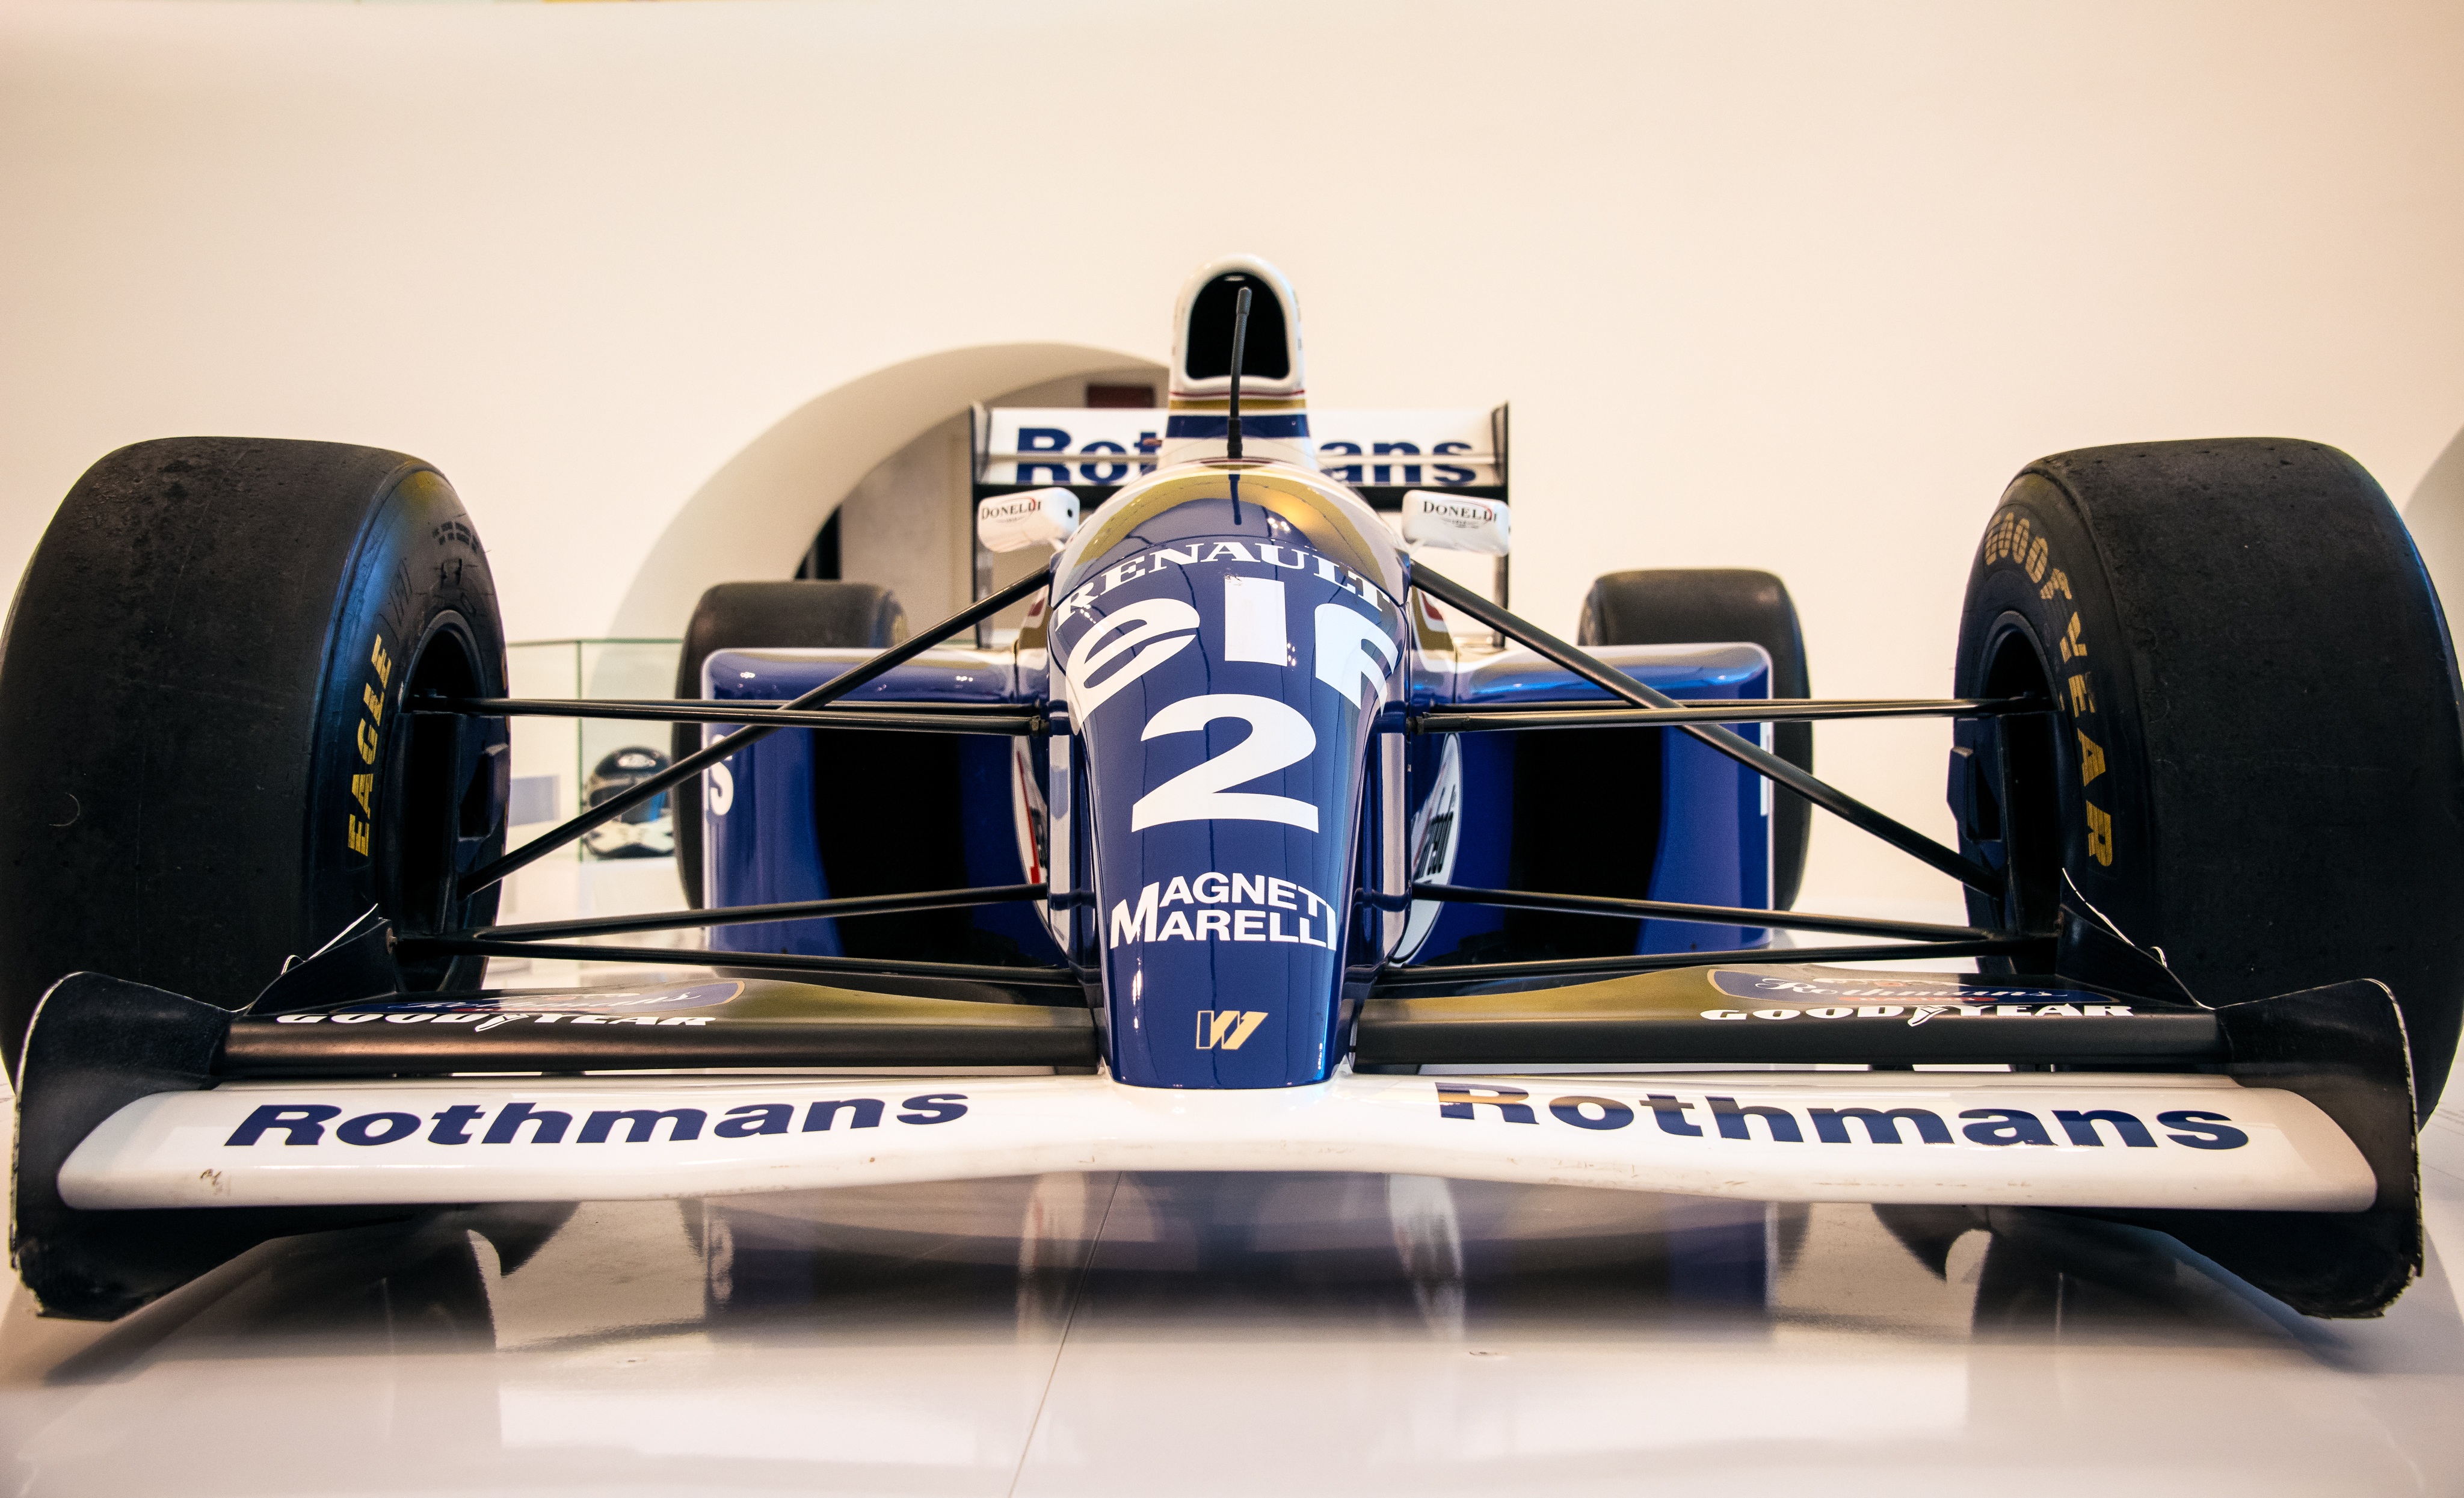
car, vehicle, sports car, race car, race, seine, racing, renault, f1, model car, formula one, touring car, auto racing, bolid, stort, automobile make, automotive design, sport venue, performance car, formula racing, open wheel car, formula one car